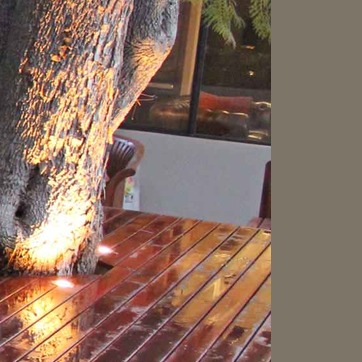
Material: stone